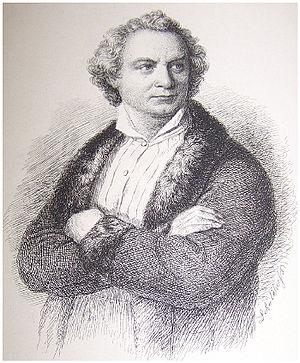
Friedrich Wilhelm von Gärtner est un architecte allemand. Avec Leo von Klenze, il est un des principaux maîtres d'œuvre bavarois du temps de Louis Iᵉʳ de Bavière.